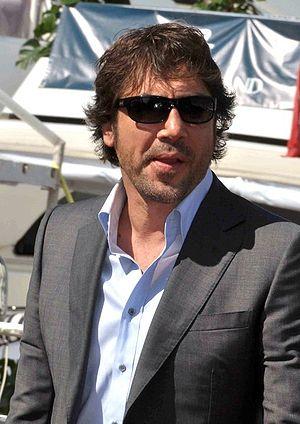
Le cinquante-huitième Festival de Cannes a lieu du 11 au 22 mai 2005 avec Emir Kusturica pour président du jury. La maîtresse de cérémonie est l'actrice belge Cécile de France.